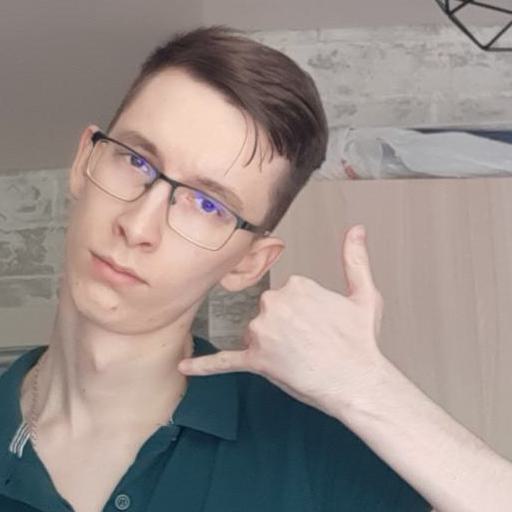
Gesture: call